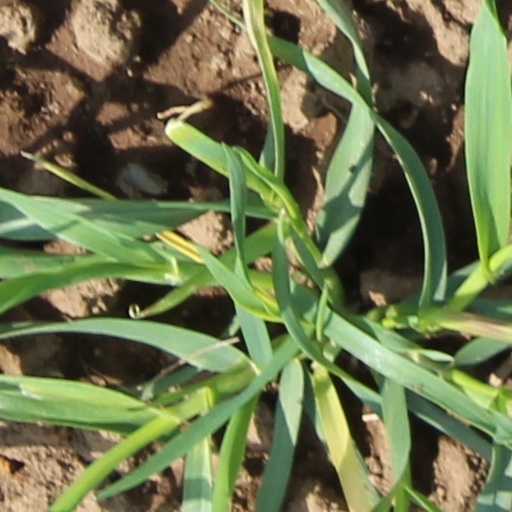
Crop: wheat